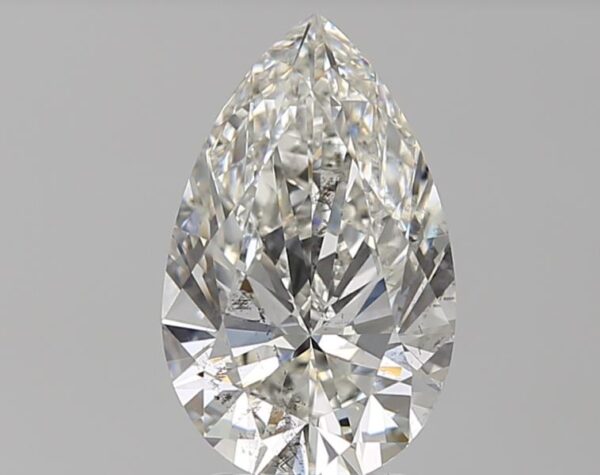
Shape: pear
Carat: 3.01
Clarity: SI1
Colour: H
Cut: EX
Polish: EX
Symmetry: EX
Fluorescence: F
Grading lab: GIA
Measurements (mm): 12.79 x 7.96 x 4.9